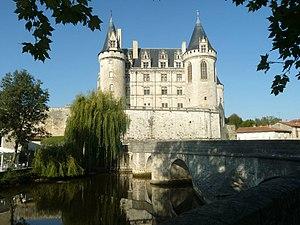
château de la Rochefoucauld (16), France
Le département de la Charente tel qu'il apparaît actuellement n'a subi aucune modification de ses limites départementales depuis sa création officielle le 4 mars 1790. Mais il n'en a pas été ainsi à l'intérieur où le nombre des arrondissements, cantons et communes a beaucoup varié dans le temps, surtout au XXᵉ siècle.
La Rochefoucauld est une ancienne commune du Sud-Ouest de la France, située dans le département de la Charente. Elle est connue pour son château Renaissance, appelée la « perle de l'Angoumois ».
La Rochefoucauld-en-Angoumois est une commune nouvelle située dans le département de la Charente, en région Nouvelle-Aquitaine, créée le 1ᵉʳ janvier 2019.
L'arrondissement d'Angoulême est une division administrative française, située dans le département de la Charente et la région Nouvelle-Aquitaine.
Cet article recense les monuments historiques de la Charente, en France.